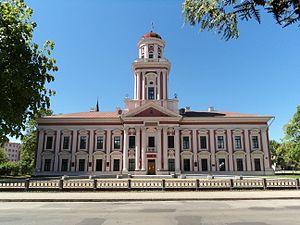
L'Academia Petrina était la plus ancienne institution d'enseignement supérieur en Lettonie. Elle a été fondée en 1775 à Mitau, la capitale du duché de Courlande et Sémigalie, par le duc Pierre von Biron à l'instigation de Friedrich Wilhelm von Raison. Elle a existé avec une histoire mouvementée jusqu'en 1944.